Soojidaara

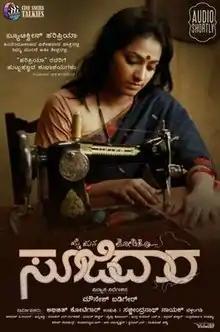
Theatrical release poster

Soojidaara is a 2019 Indian Kannada language drama film written and directed by Mounish Badiger, making his debut into Sandalwood. It is jointly produced by Sachidran Aathnayak and Abijith Kotegar under the banner Cine Sneha Talkies. It features Haripriya and Yashwanth Shetty in the lead roles; Yashwanth is making his debut as a lead actor with the film. The supporting cast includes Achyuth Kumar, Suchendra Prasad, and Chaitra Kootoor. The films background score was composed by S. Pradeep Varman and the soundtrack was composed by Bhinna Shadja and the cinematography was handled by Ashok V. Raman and editing was done by Mohan L. Rangakhale.